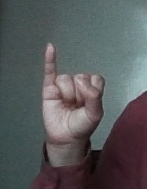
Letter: meem